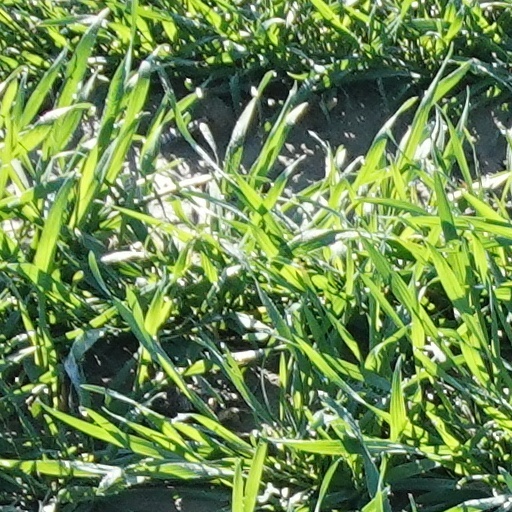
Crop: wheat